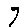
Label: 7